Changing room

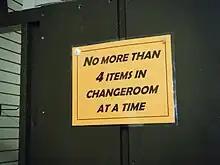
Changeroom sign in clothing store

Retail establishments often post rules such as maximum number of items allowed in changing room, e.g. "no more than 4 items allowed in changing room".